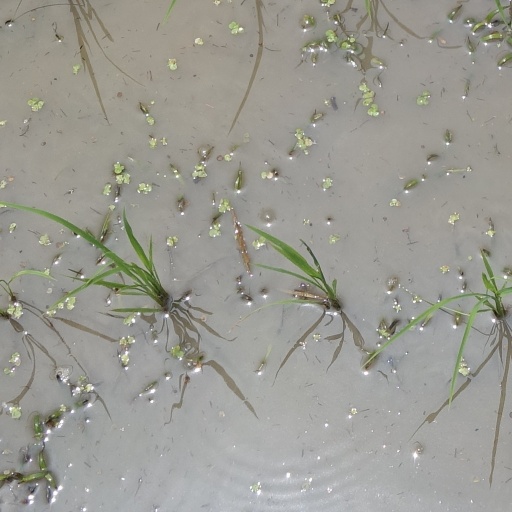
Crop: rice